1st Armoured Corps (Poland)

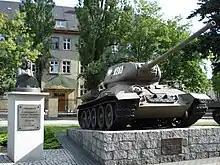
Monument to the 1st Armoured Corps in Zagan, Poland.

The 1st Armoured Corps was an armoured formation of the Polish People's Army during 1944–1945. The corps saw combat in Germany in 1945. Later that year, the subordinate units of the corps were dispersed to garrisons in Poland, and the corps itself was inactivated in October 1945.